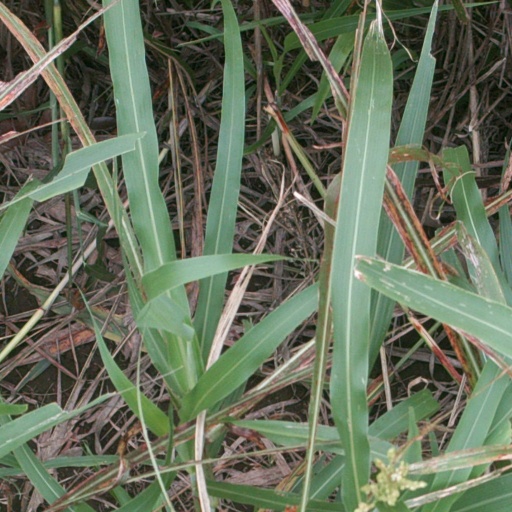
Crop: sorghum